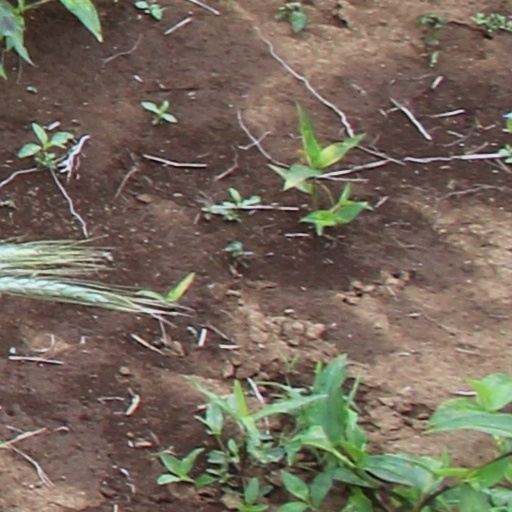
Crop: wheat